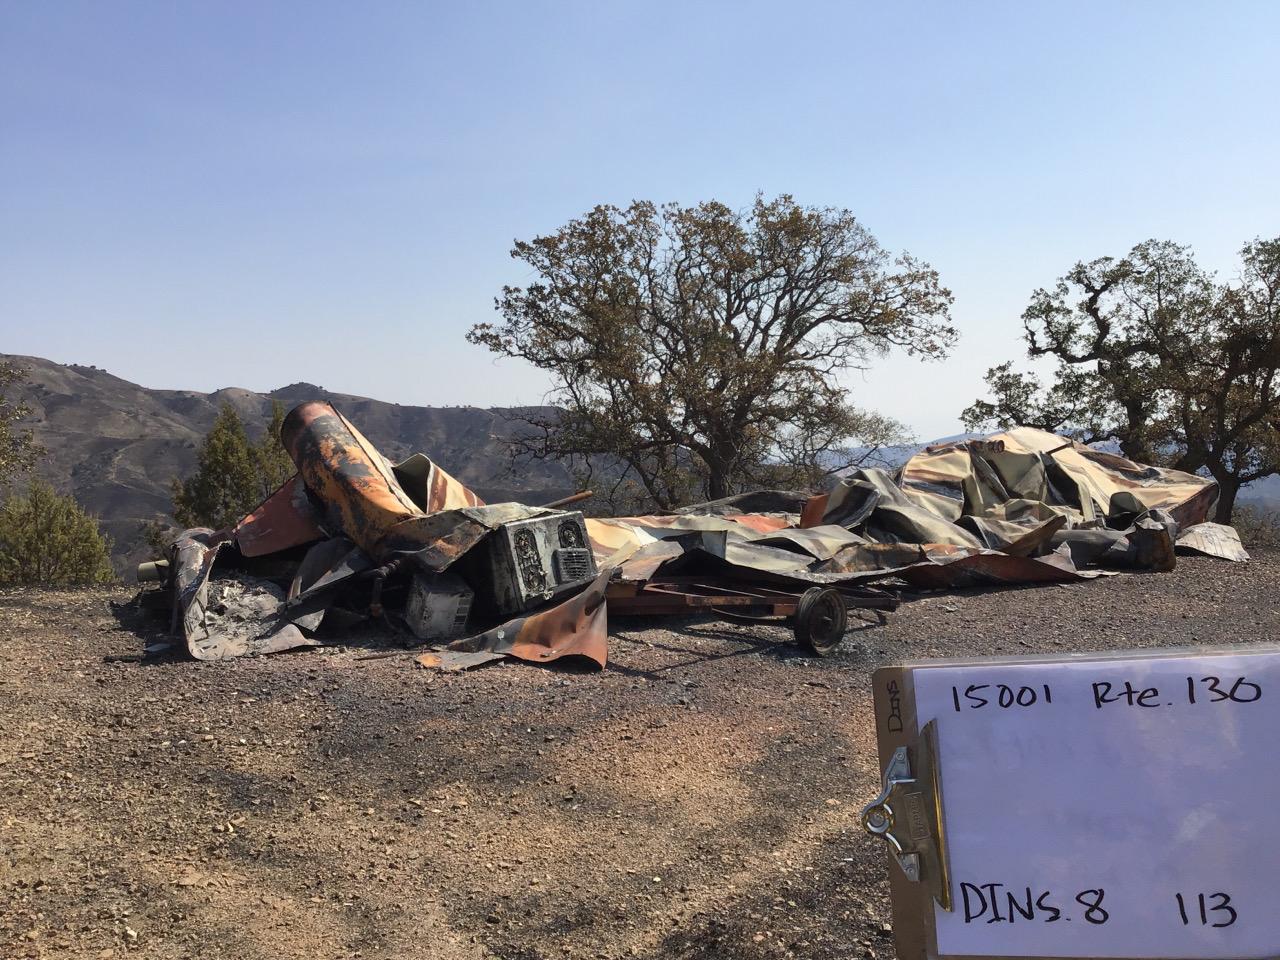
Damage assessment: destroyed